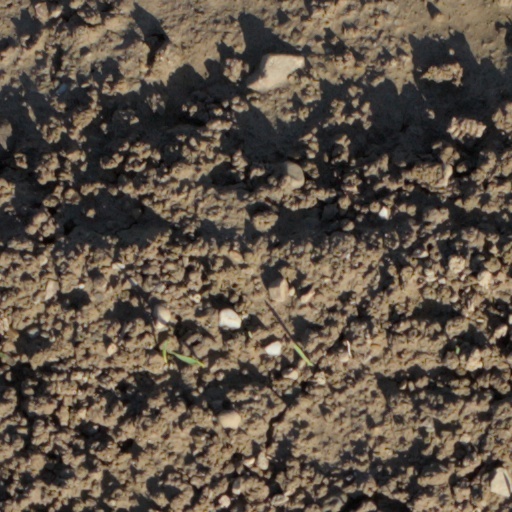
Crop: wheat